Amaliegade 12

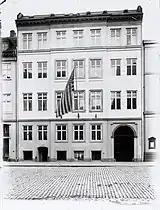
The American diplomatic mission photographed by Peter Elfelt in 1906

In 1783, Hauch's heirs sold the property for 17,000 Danish rigsdaler to Christian Ditlev Frederik Reventlow for use as his new city home. By royal resolution of 1786, Reventlow received permission to loan the money for the house from a bonded "Fideikommis" capital acquired from the sale of Lungholm. Reventlow's holdings included Christianssæde and Pederstrup on Lolland and he played a central role in the Danish agricultural reforms of the 1780s and 1790s and was appointed as Minister of the State in 1797.